Laws of Australian rules football

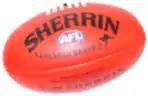
Aussie rules football

The first significant redrafting of the rules occurred in 1860 after St Kilda FC called for a meeting of all clubs to develop rules all games are played under. A meeting, facilitated by Melbourne FC was held by players at the Argus Hotel on 28 May 1860. Clubs represented were: Melbourne, St. Kilda, South Yarra, Richmond, Scotch College, University, Williamstown, Collingwood, and Boroondara. The current Melbourne rules were debated, there was an unsuccessful motion by South Yarra for a "push in the back rule". The rules adopted were printed and called "The Victorian Football Rules" which included all but one of the Melbourne rules. Geelong Football Club who could not attend the meeting was sent a copy of the rules for their approval.